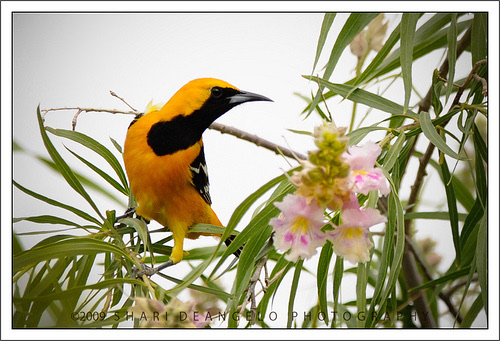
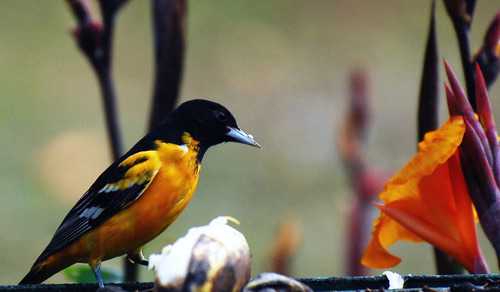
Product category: misc
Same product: yes